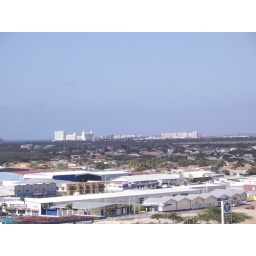
Massive resort hotels in the distance from the ship on the northern coast of Aruba.